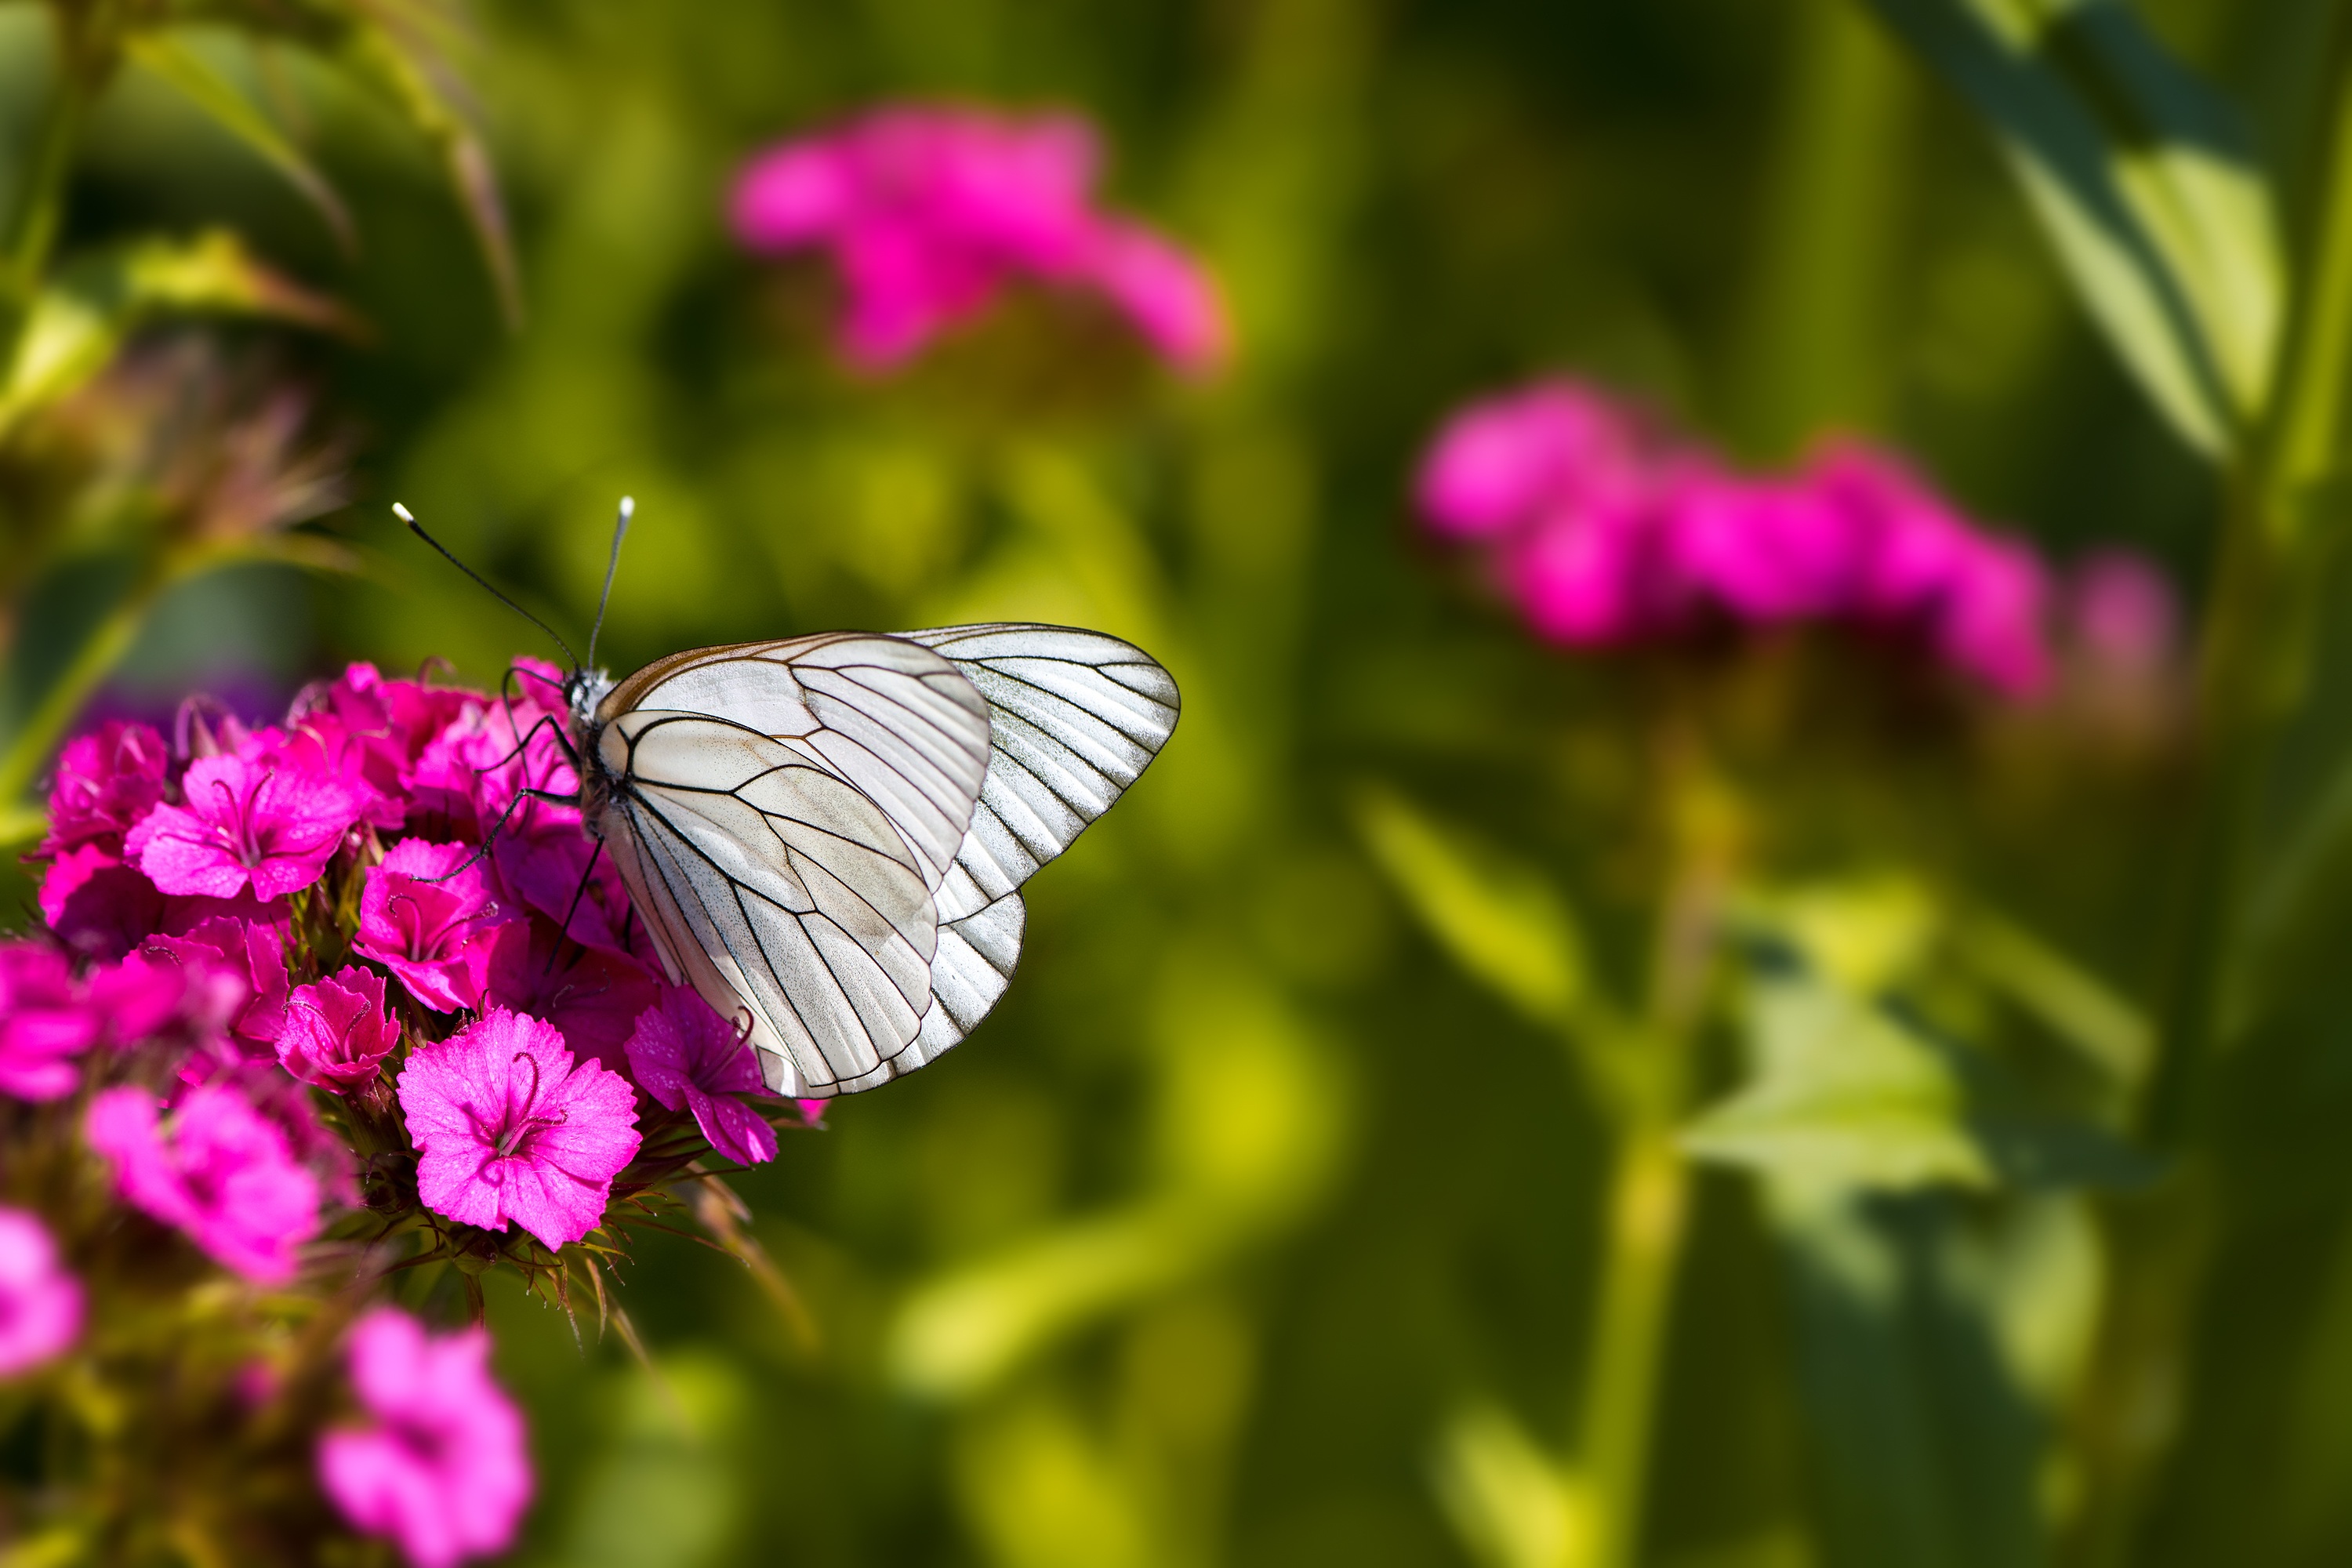
nature, grass, blossom, plant, meadow, prairie, flower, petal, bloom, summer, insect, botany, butterfly, garden, pink, close, flora, fauna, invertebrate, wildflower, monarch butterfly, carnation, nectar, pieridae, pink flower, flight insect, macro photography, arthropod, in the garden, pollinator, white ling, sweet william, carnation family, blossom with butterfly, tree white ling, annual plant, moths and butterflies, lycaenid